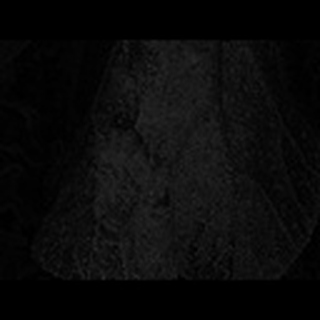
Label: cotton_aphids